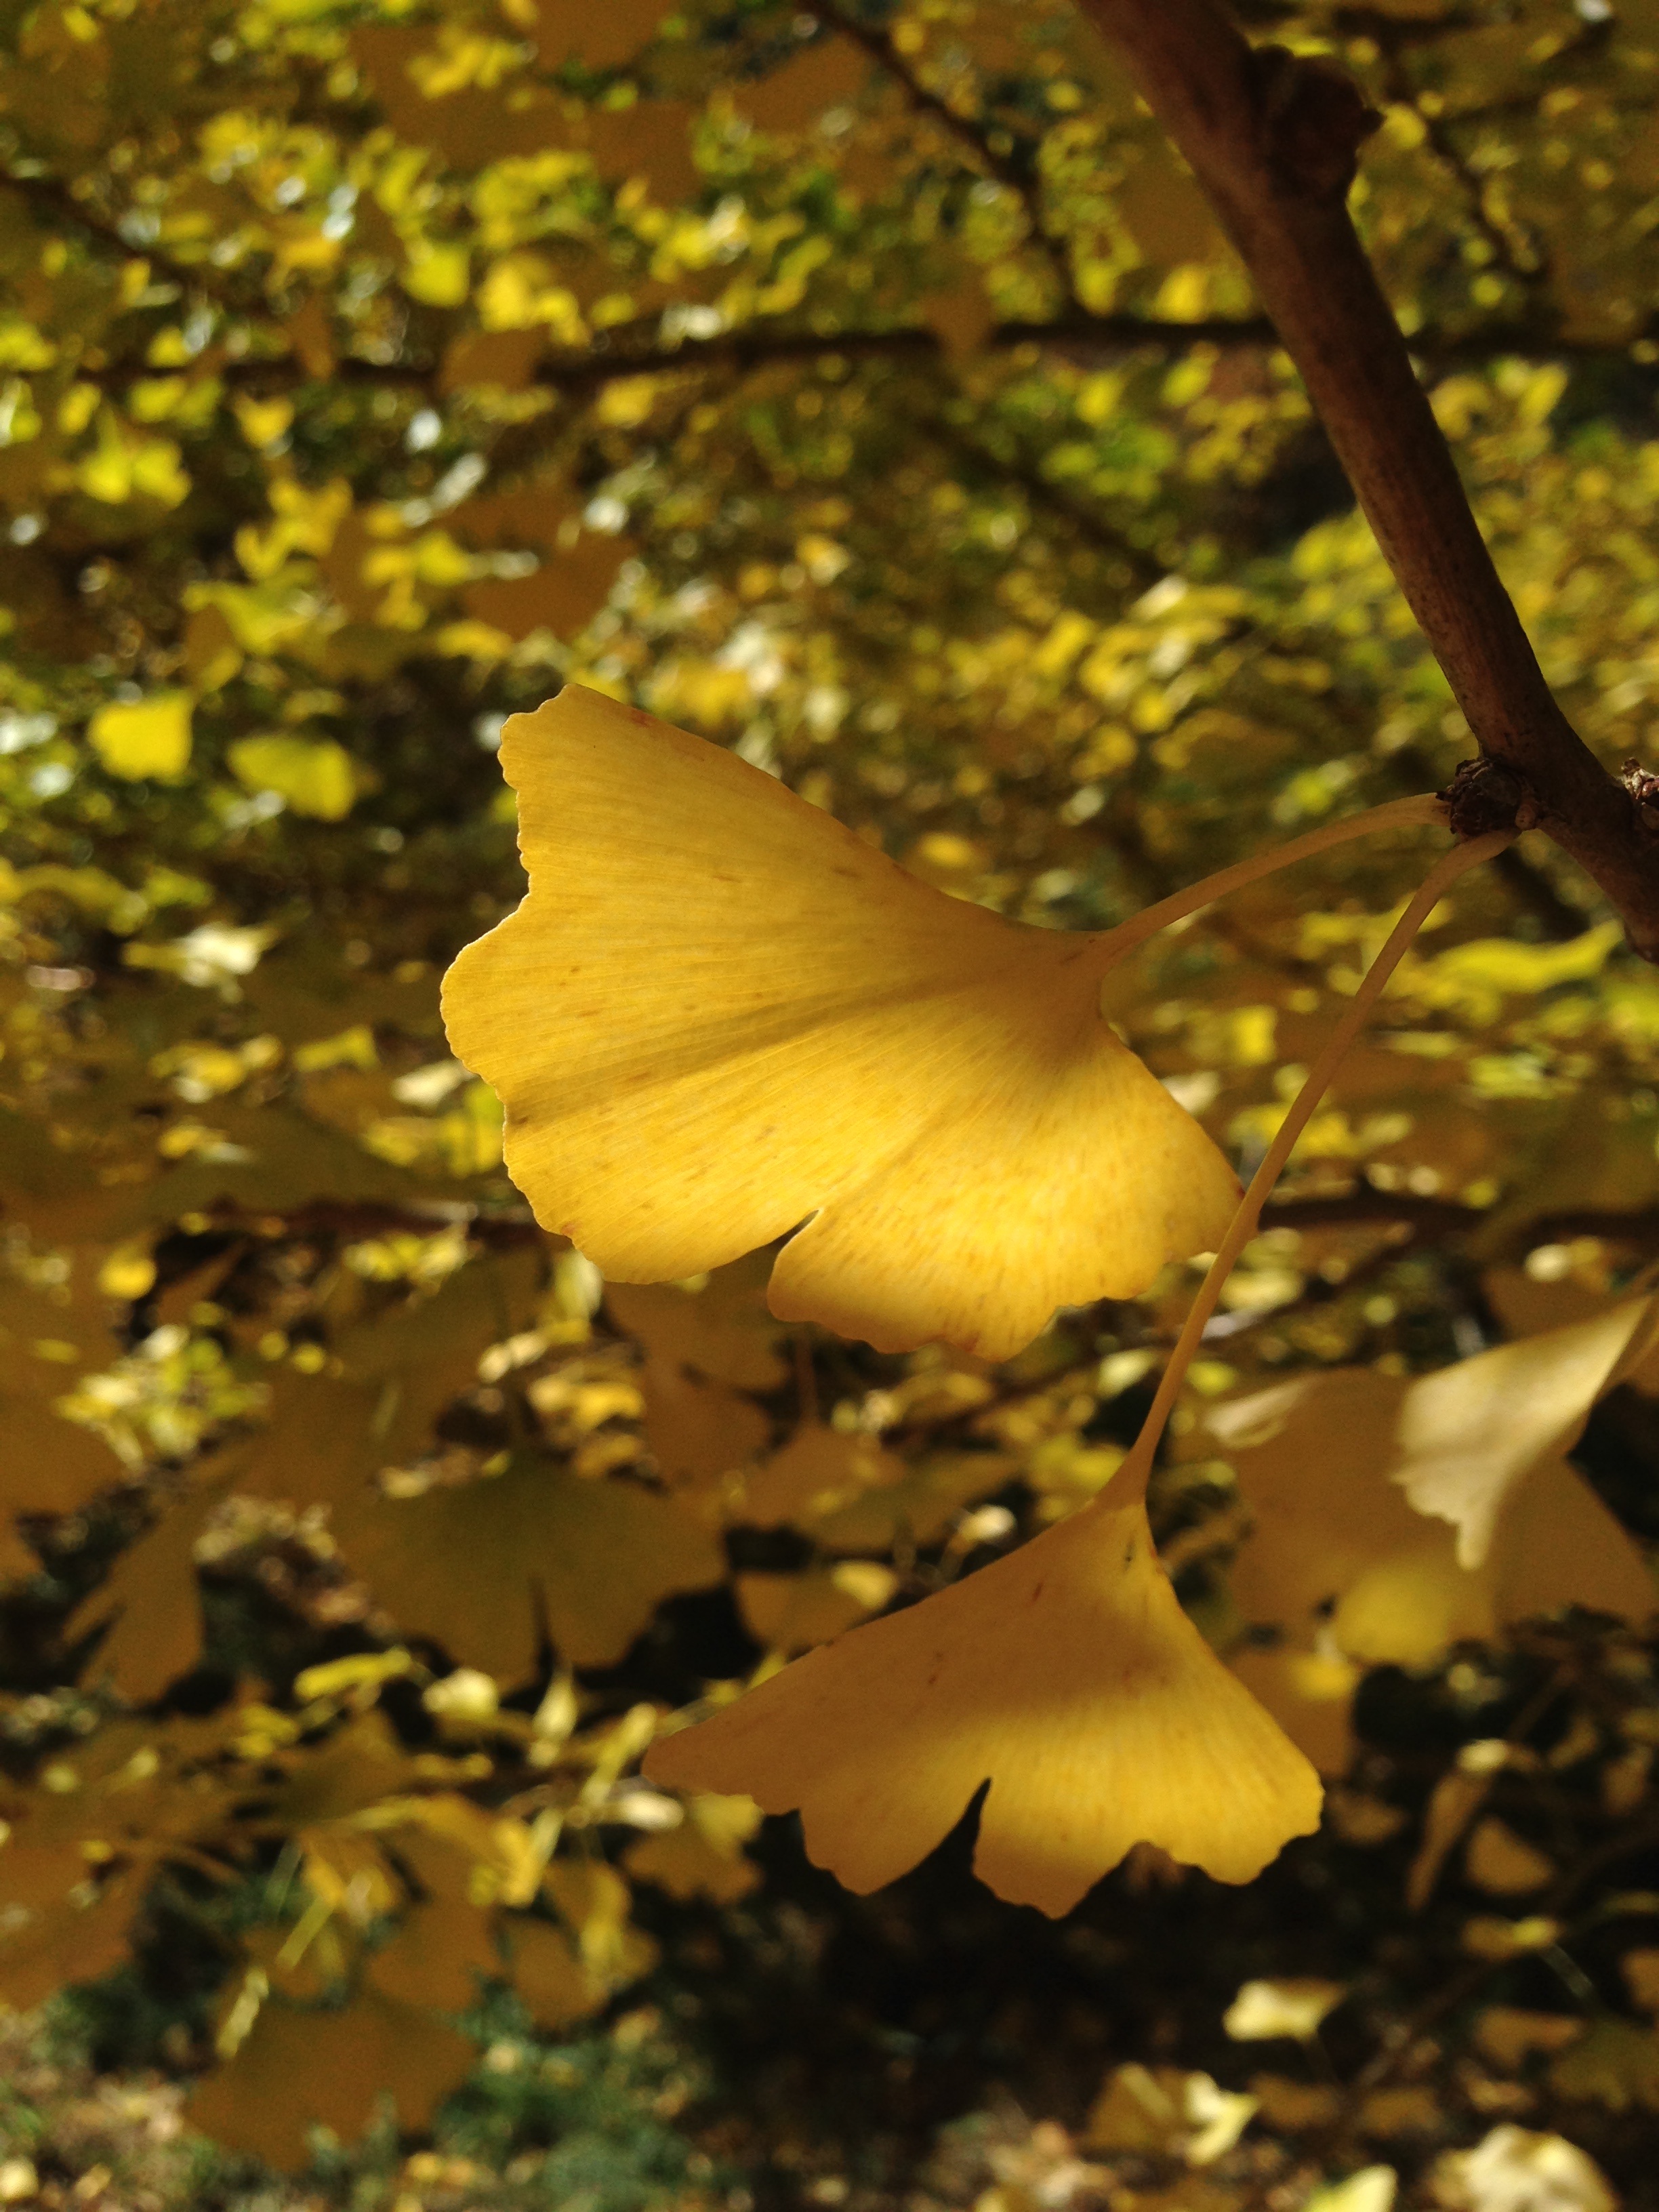
tree, nature, forest, branch, light, plant, sunlight, leaf, flower, green, autumn, botany, yellow, flora, season, close up, deciduous, ginkgo, woodland, macro photography, maidenhair tree, woody plant, taiwan wuling farm